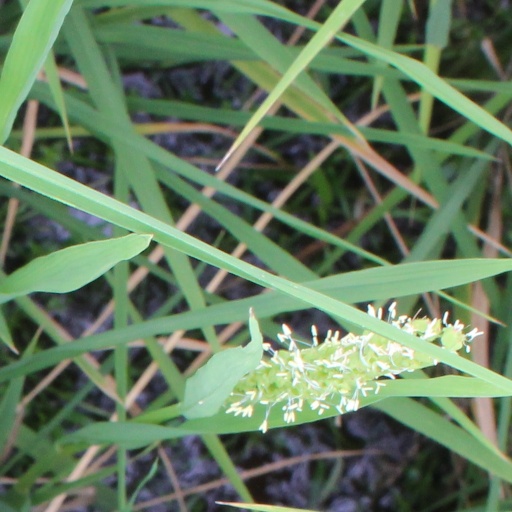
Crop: rice